Miami Shores, Florida

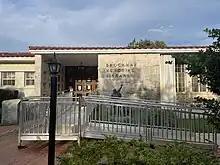
Front of the Brockway Memorial Library building

Brockway Memorial Library was founded in 1949. While over the years the countywide Miami-Dade Public Library System has taken over the libraries of most of the cities in the county, the Miami Shores public library has remained independent.